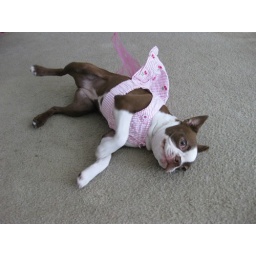
Clem in her pretty pink dress